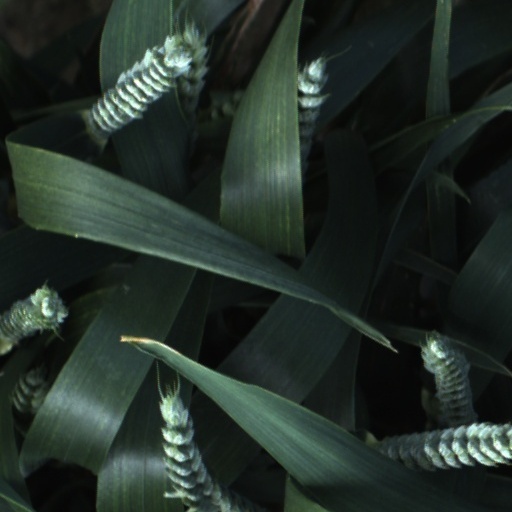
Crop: wheat